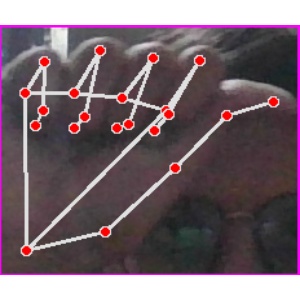
अक्षर: छ